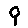
Label: 9